Laws of rugby union

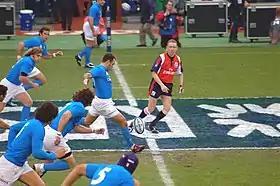
Players must be behind the ball at a kick-off

Play is started at the beginning of each half, and after a score has been made by a kick-off. The kicking team takes a drop kick from the middle of the halfway line to begin play. The ball must travel beyond the line in the opposition half. None of the kicking team's players are allowed in front of the ball until after it has been kicked. Drop-outs are used to restart play when the attacking team puts the ball into the oppositions in-goal and it is grounded by a defender or if it goes over the dead-ball or touch-in-goal line. If the ball is kicked through the in goal they also have the option of taking a scrum from where the ball was kicked.